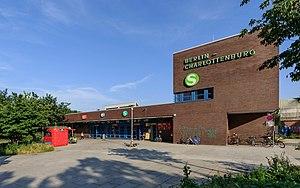
La gare de Berlin-Charlottenbourg est une gare ferrovaire berlinoise reliant différents moyens de transport des lignes régionales et du S-Bahn. Elle est située dans le quartier de Charlottenbourg, à l'extrémité ouest de la Stadtbahn de Berlin se raccordant à la ligne de Berlin à Blankenheim.